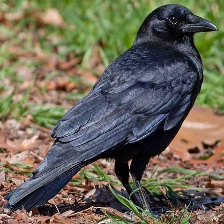
Species: CROW
Scientific name: CORVUS